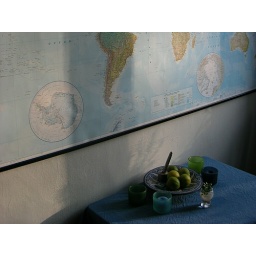
Alternative title: &amp;quot;At home and abroad&amp;quot;. (World map above kitchen table)